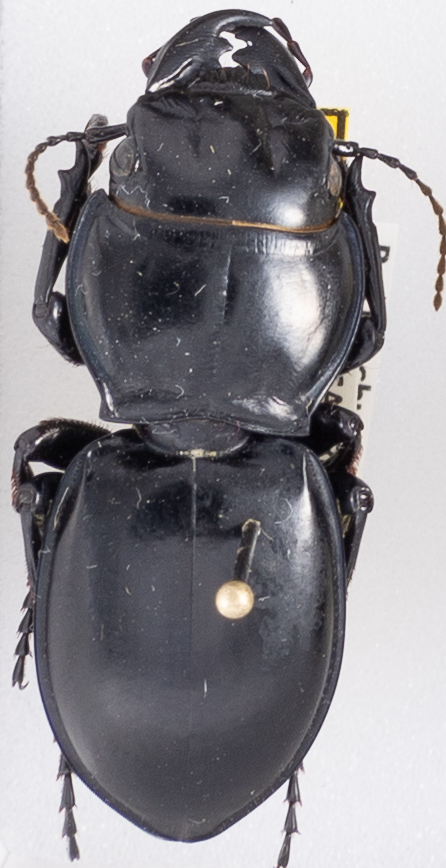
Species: Pasimachus californicus
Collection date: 2022-08-29
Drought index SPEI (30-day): -1.28
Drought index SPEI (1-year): -0.144
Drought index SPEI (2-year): -0.1